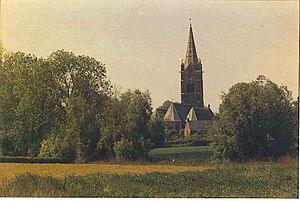
An-2010 à Herzeele. péllicule kodak - argentique foto - www.art-euro.eu
Herzeele est une commune française située dans le département du Nord, en région Hauts-de-France.
Liste des églises-halles ou hallekerques du Nord et du Pas-de-Calais, des anciens comtés d'Artois de Flandre et de Hainaut.